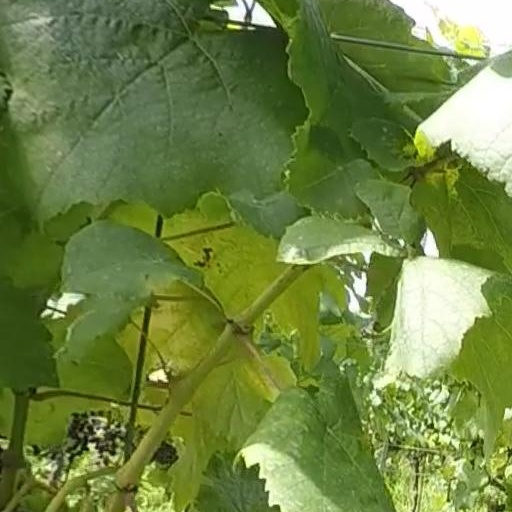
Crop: grape